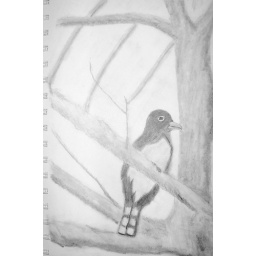
bird in a tree